Vox Theatre

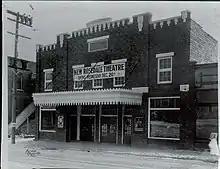
Vox Theatre in 1922

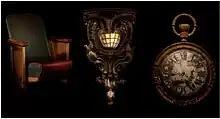
Original Seat and Light Fixture

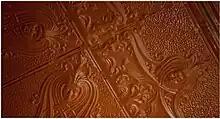
Original Tin Ceiling

During the remodel, the current owner tried to keep as much of the original structure as possible. The original pressed tin ceiling was preserved. The projection room was converted to office space which houses, Alistair Tutton Photography, Vox Theatre Event Space and Springboard Creative. Although the balcony no longer exists, the archways that led to the balcony are still present. The original stage floor has also been preserved. Stage curtains were purchased from a local high school and along with the refurbished stage valance lighting the theatre look was complete.